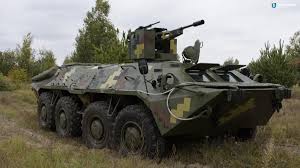
Label: BTR